Half-mast

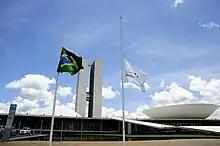
The Brazilian flag flying at half-mast beside the Mercosul flag in front of the National Congress of Brazil in memory of the victims of the Chapecoense crash on 29 November 2016

The flag of Cambodia flew at half mast upon the death of King-Father Norodom Sihanouk for seven days, from 15 to 22 October 2012.